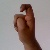
The image shows a hand gesture representing the letter 'X' in Indian Sign Language.